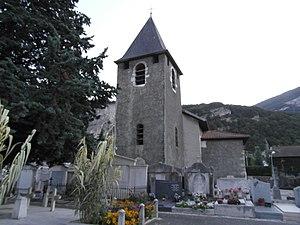
Eglise de la nativité de Fontaine
Fontaine, est une commune française située dans le département de l'Isère en région Auvergne-Rhône-Alpes.